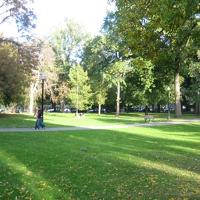
Weather: sun or clear